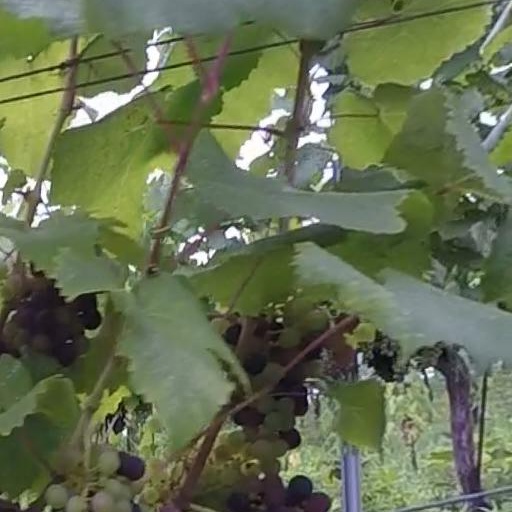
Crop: grape